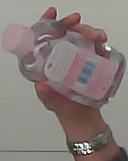
Product: johnson_baby